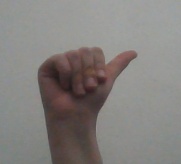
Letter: dhad